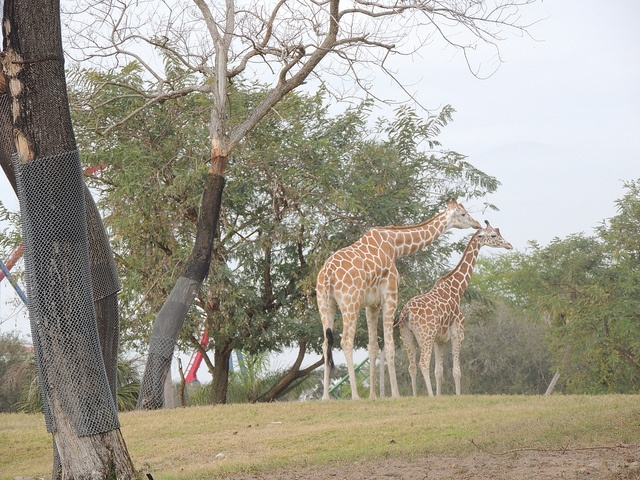
two giraffes are walking around and some trees
A couple of giraffes standing in a field.
There are two giraffes standing in the wild next to trees.
Two giraffe standing in a lush green field next to trees.
Two giraffes are standing in a zoo enclosure with trees.